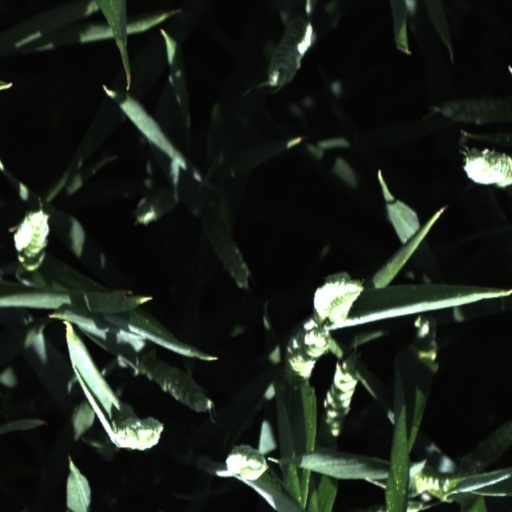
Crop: wheat